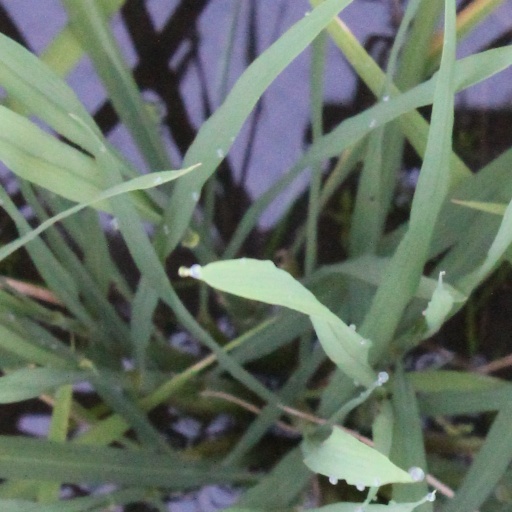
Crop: rice